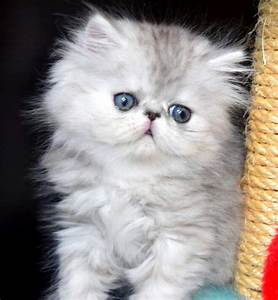
Label: cat